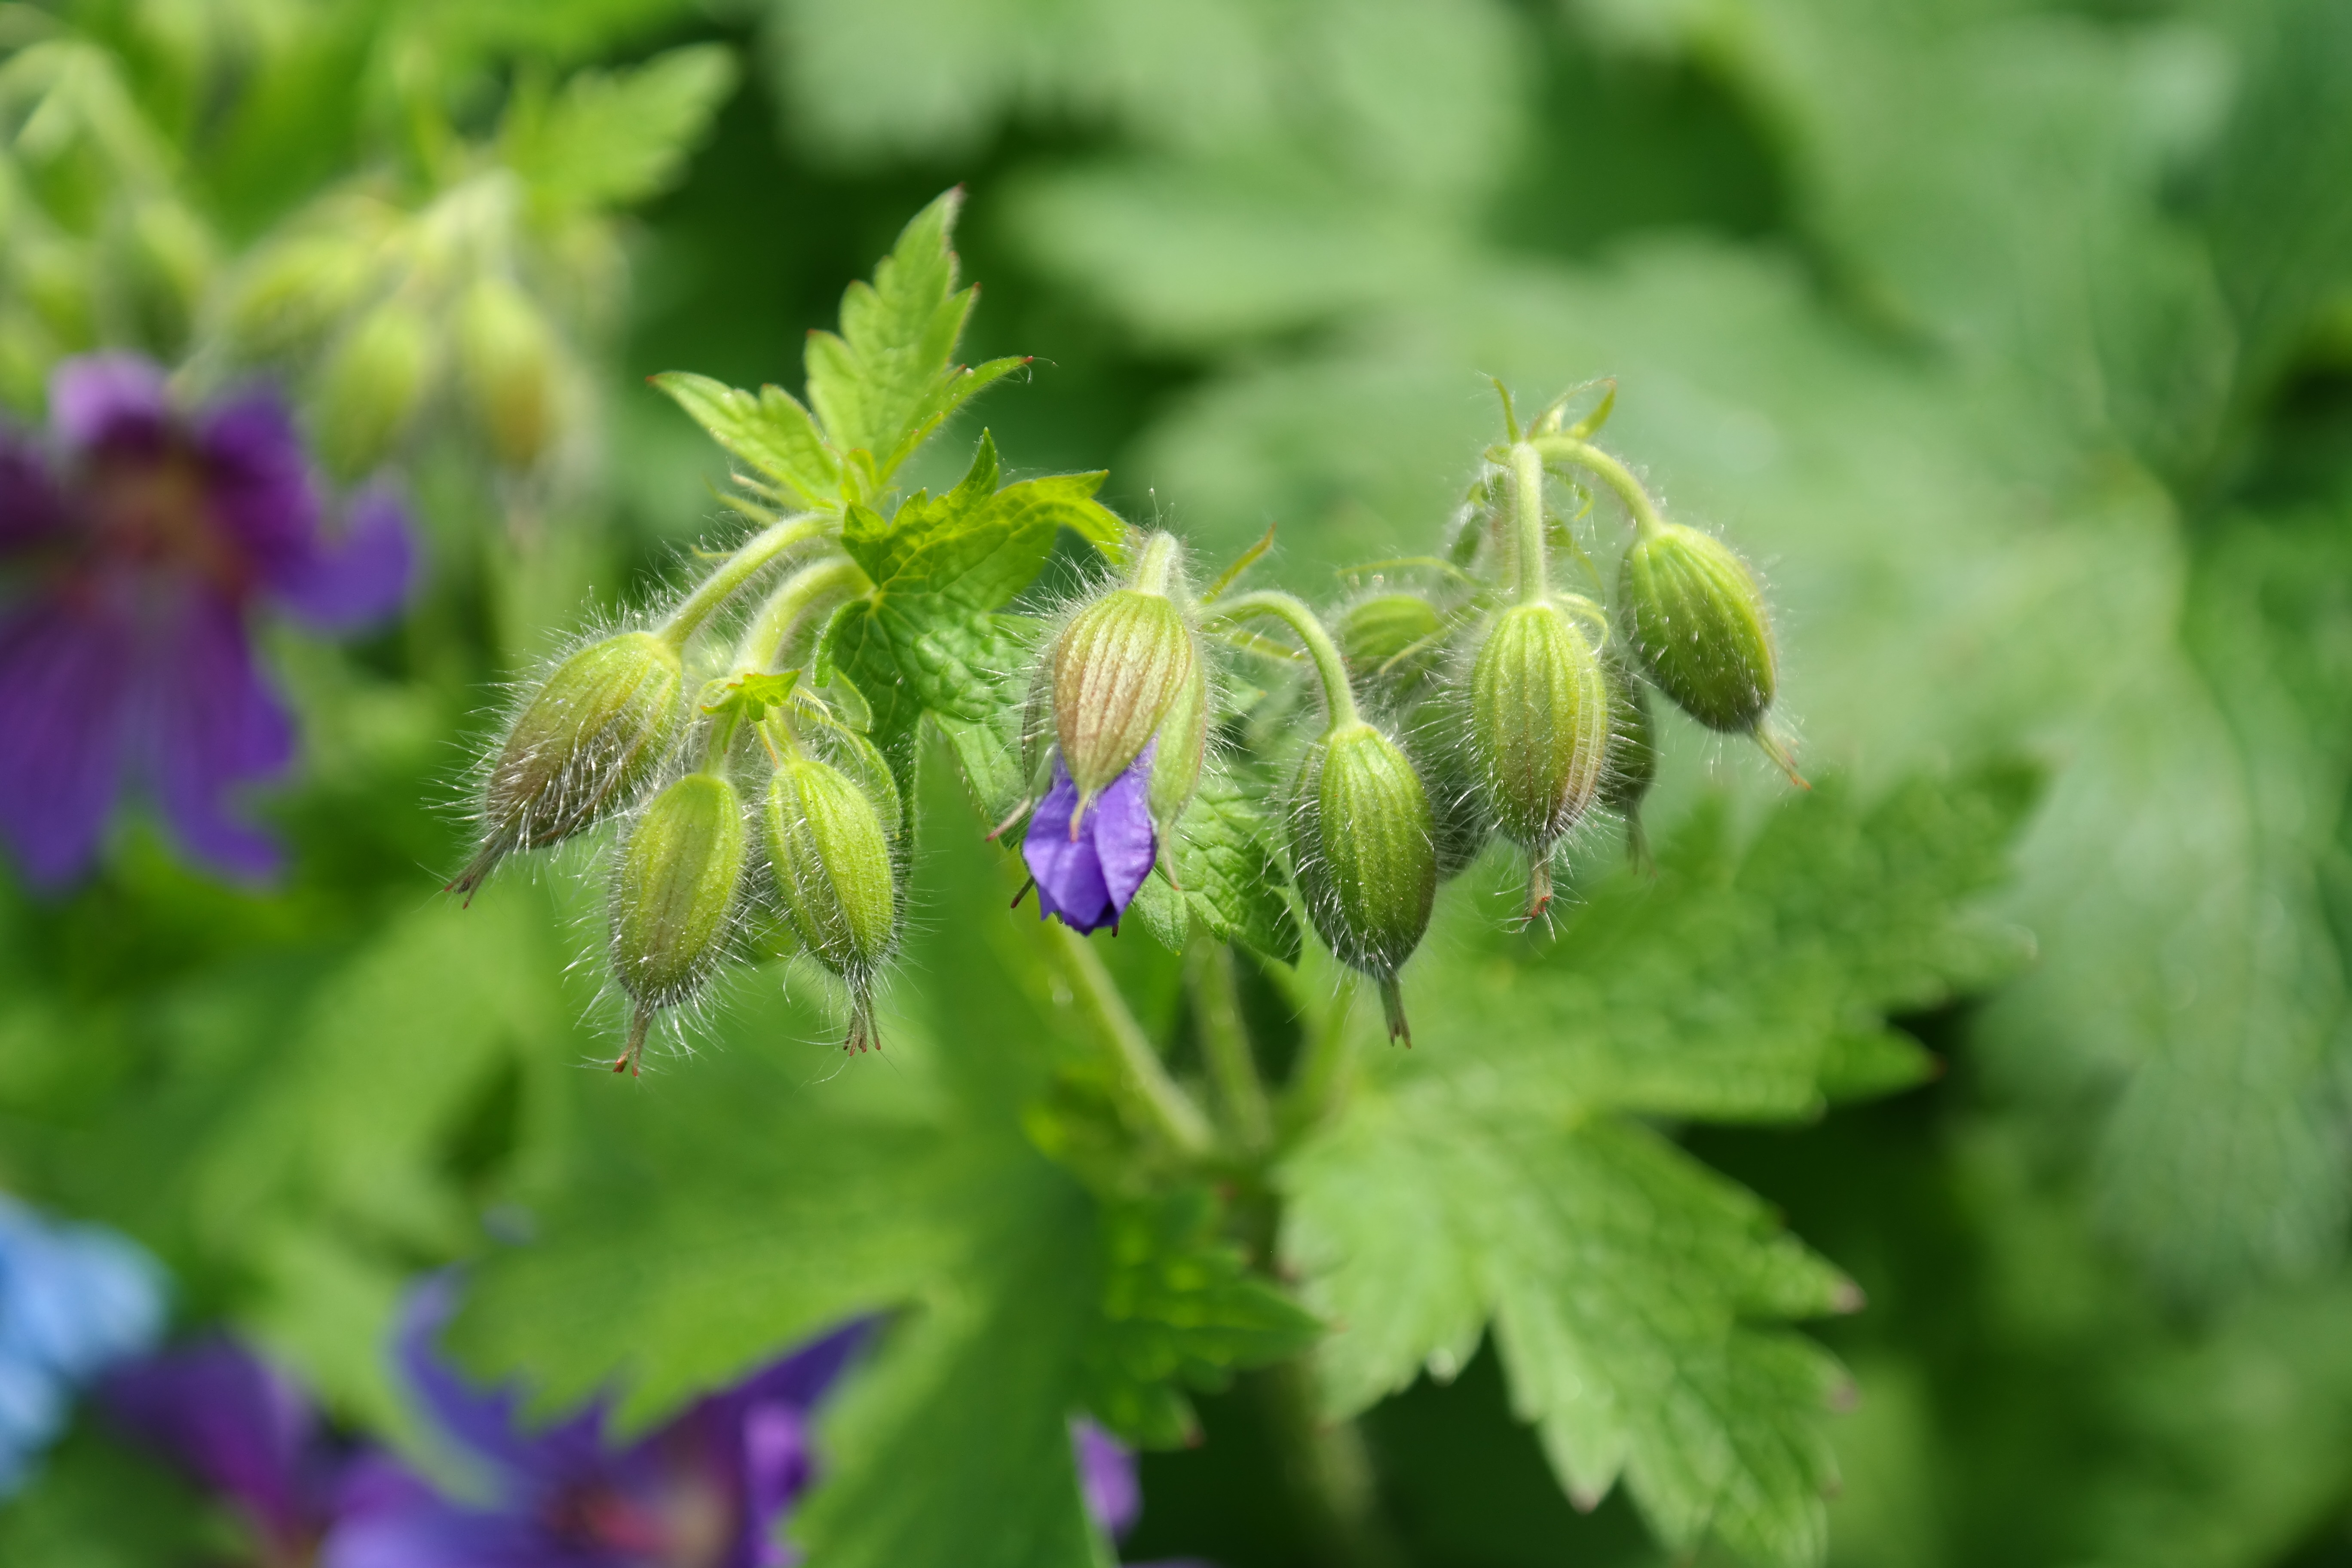
blossom, plant, leaf, flower, purple, bloom, green, herb, botany, flora, wildflower, geranium, shrub, violet, stamen, sap, cranesbill, stamens, macro photography, ornamental plant, stamina, garden plant, ground cover, flowering plant, blue violet, flower petals, geranium greenhouse, land plant, geraniales, grand geranium, geranium hybrid, geranium platypetalum